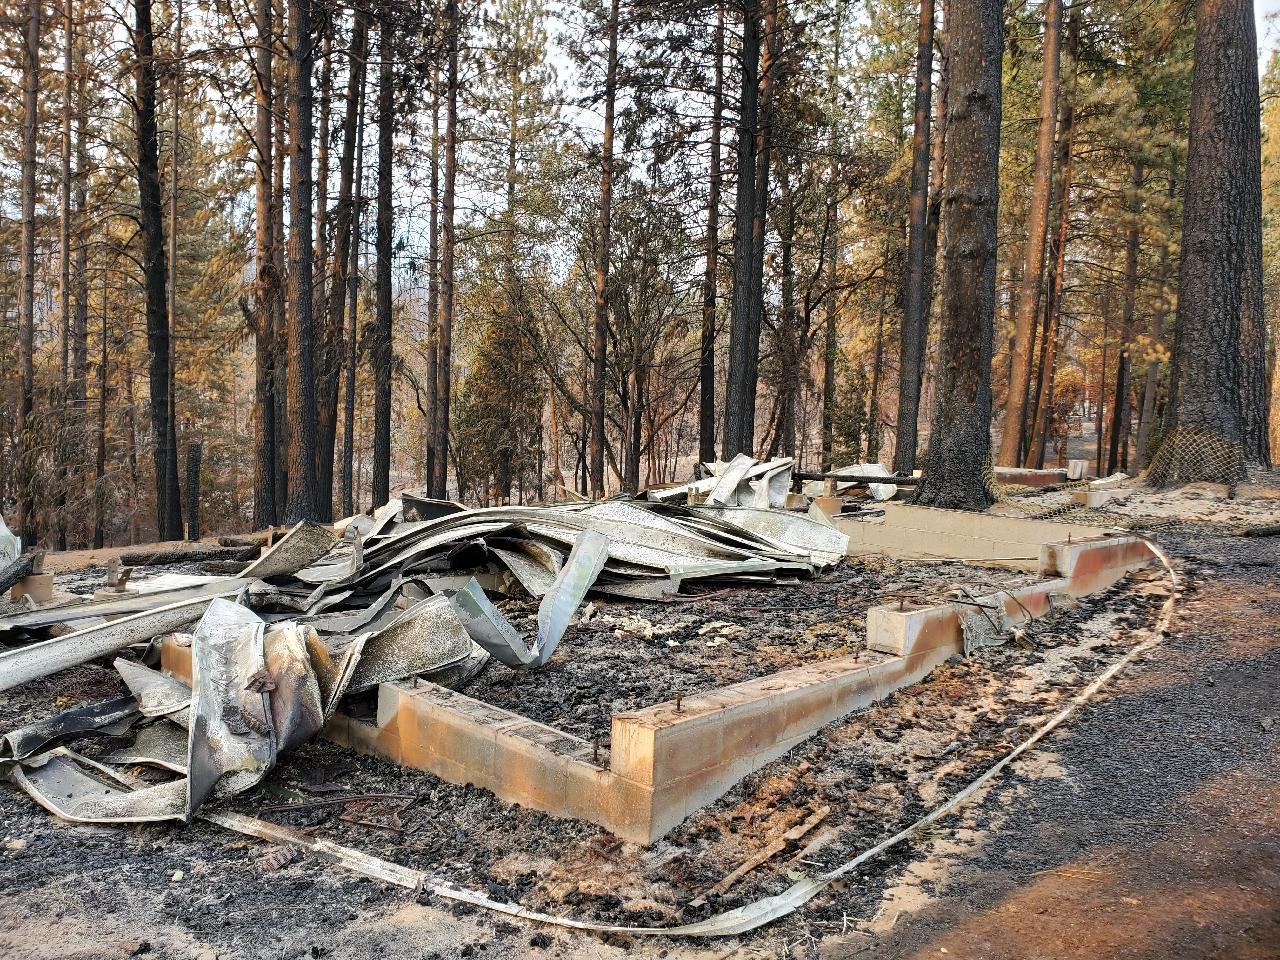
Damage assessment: destroyed